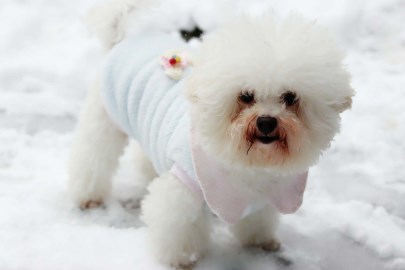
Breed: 3083-n000117-Bichon_Frise